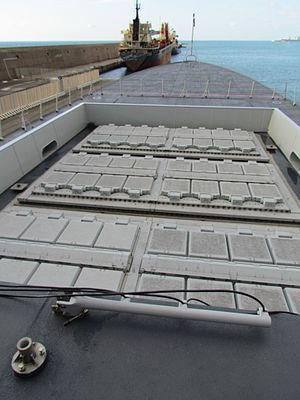
Le Sylver, abréviation de « SYstème de Lancement VERtical », est un système de lancement vertical embarqué, procurant une capacité d'engagement rapide contre les menaces ennemies de tous types. Il a été conçu par la société française Naval Group.